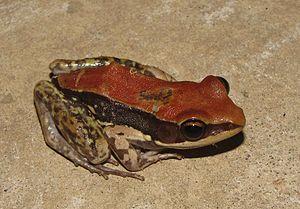
Hydrophylax malabaricus est une espèce d'amphibiens de la famille des Ranidae.